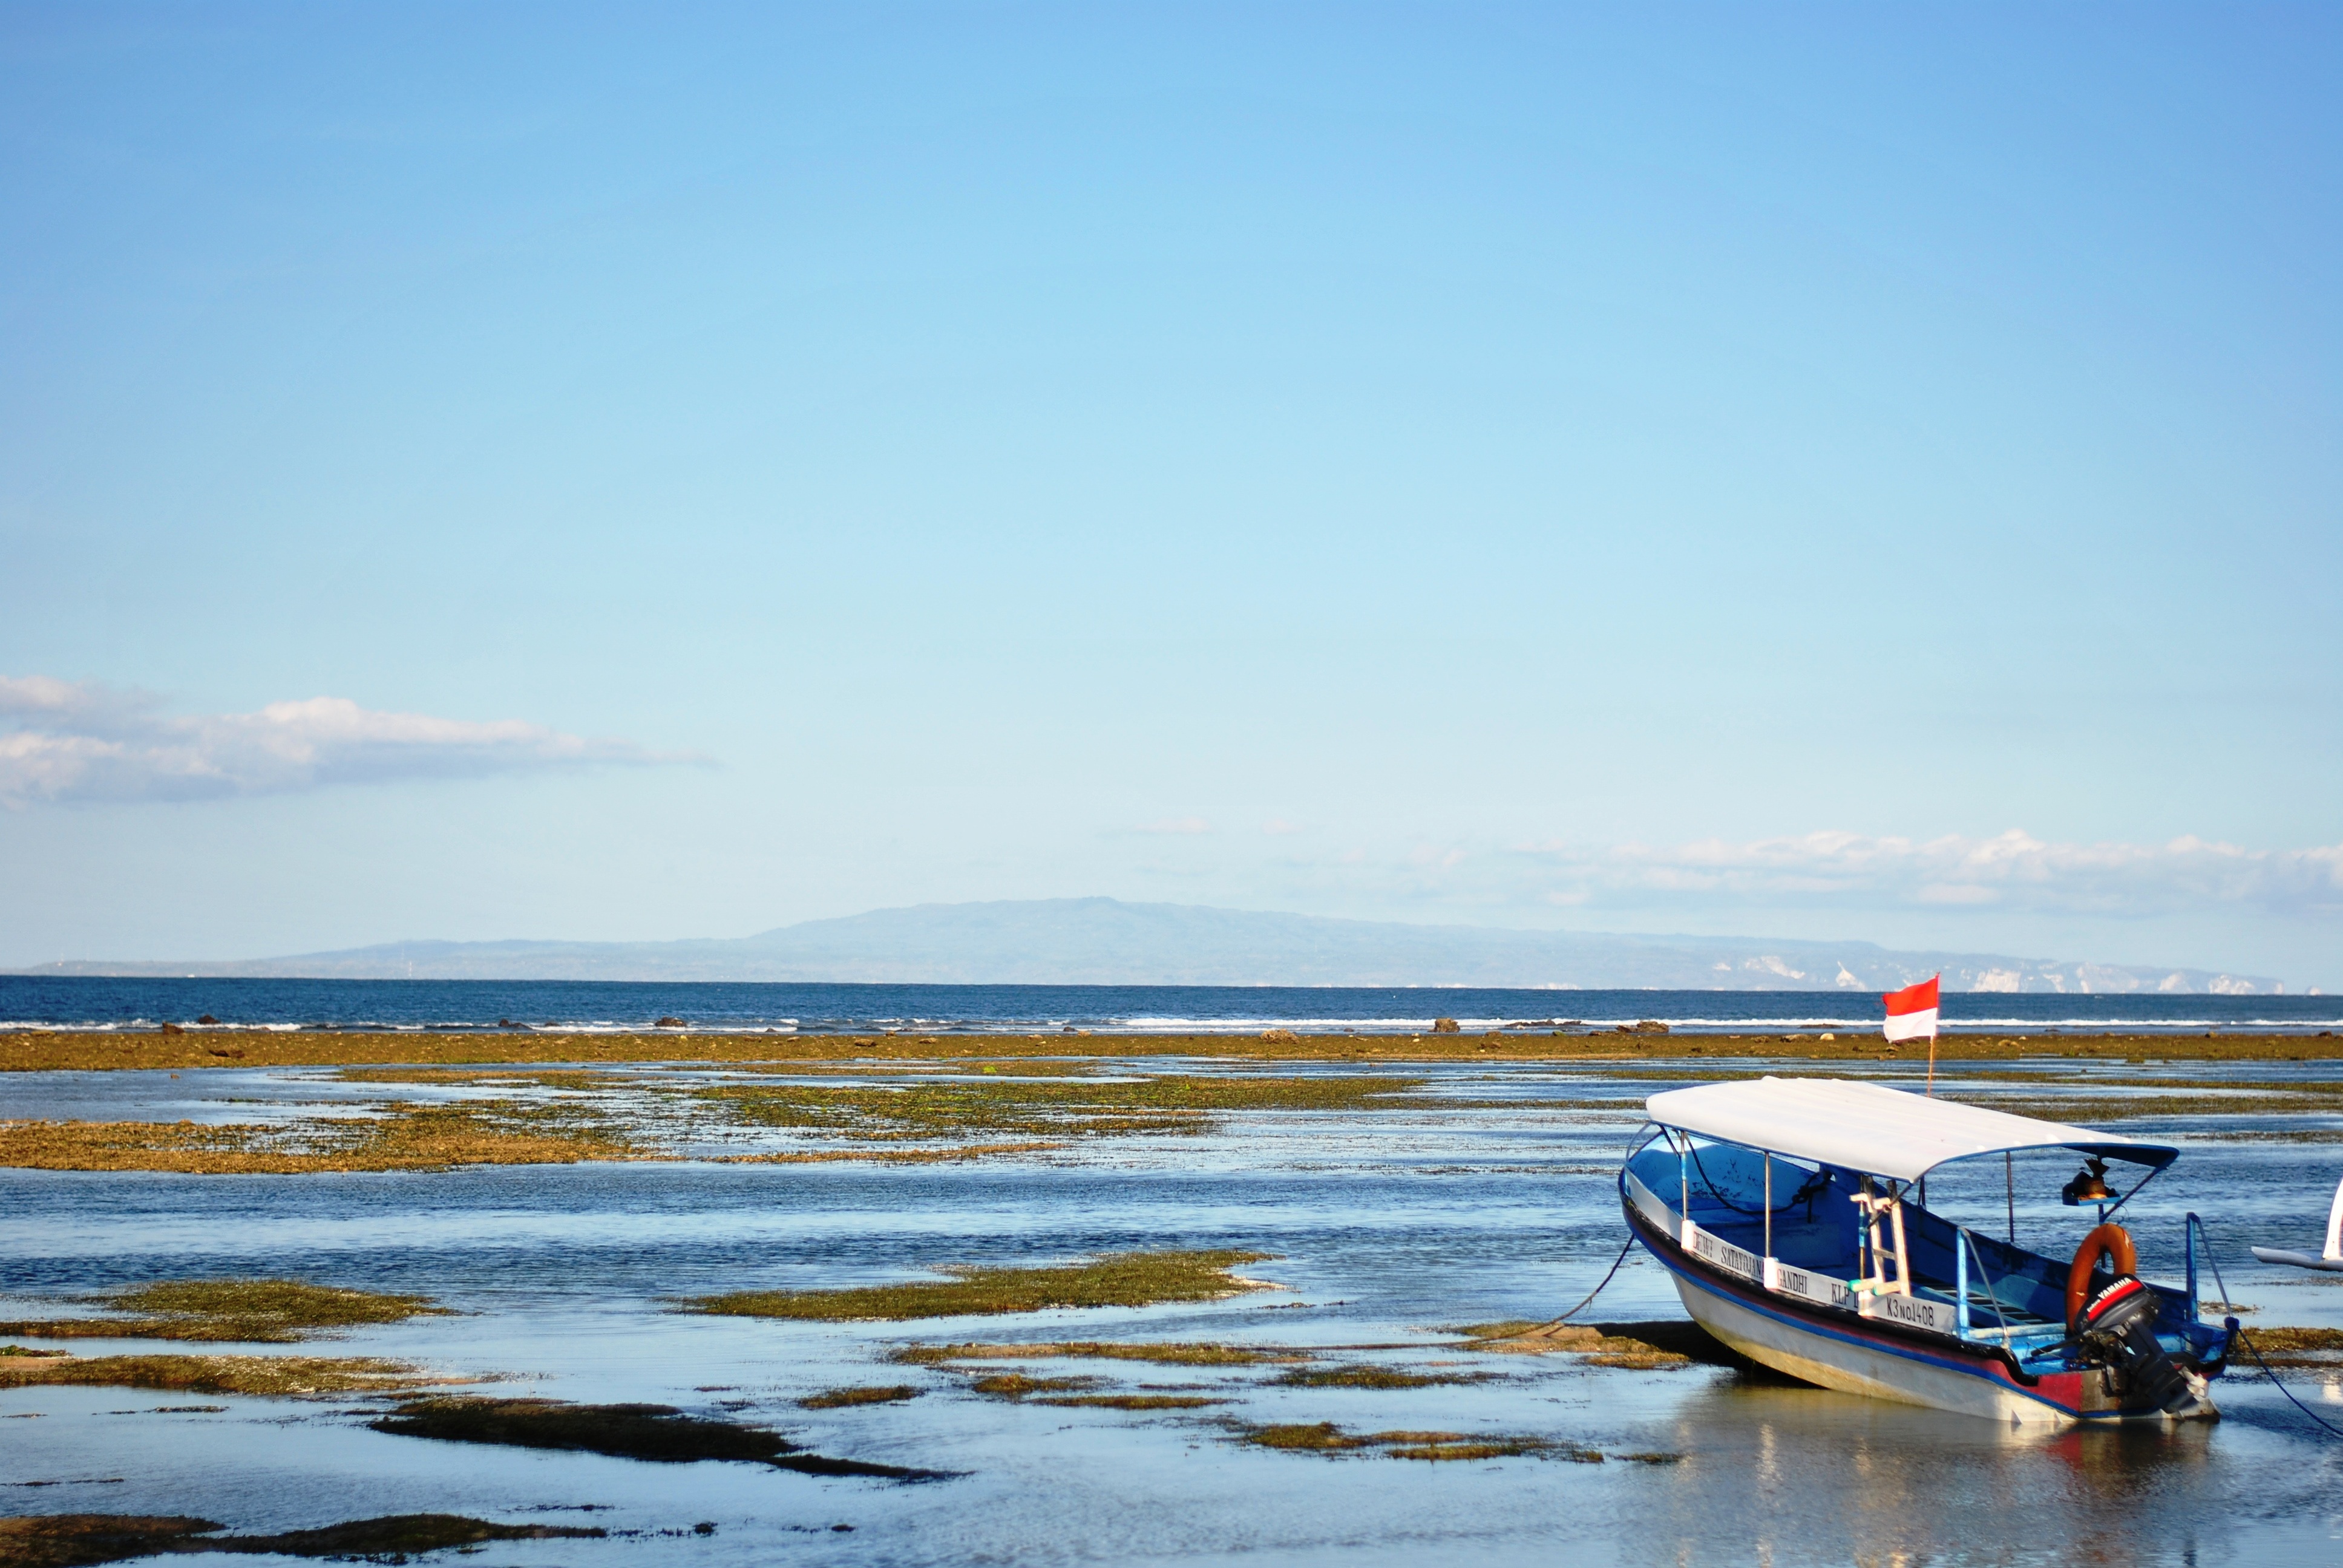
beach, sea, coast, water, ocean, horizon, boat, shore, lake, river, reflection, vehicle, bay, arctic, body of water, boating, loch, bali, sanur beach